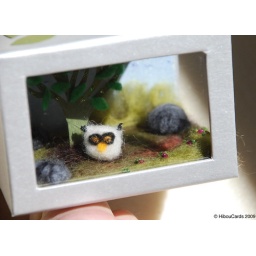
Miniature Diorama - landscape in a box with owl and paper tree